Answer in natural language. Consider the 3D positions of the objects in the scene and not just the 2D positions in the image. Is the centerpoint of  dark blue fabric armchair (highlighted by a blue box) at a higher height than tall lamp with spheres and fabric shade (highlighted by a green box)? Choose between the following options: no or yes
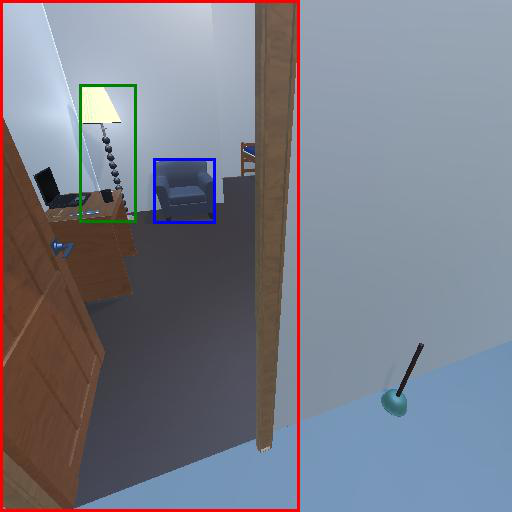
<answer>no</answer>